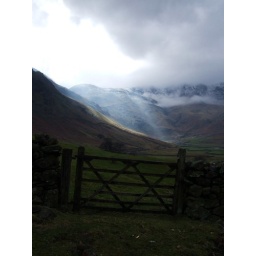
Sun rays shine through the clouds on Mickleden looking towards Rossett crag on an april afternoon in the lake district